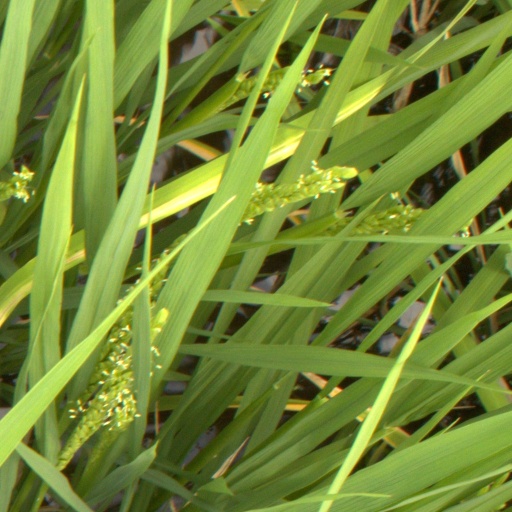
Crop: rice